Joe Flacco

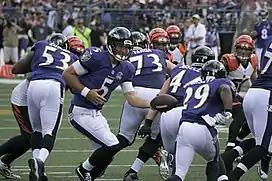
Flacco in 2015

The Ravens began their 2015 season in a road game against the Broncos, the place where Flacco had his breakout playoff performance nearly three years earlier. Leading the game, 13–9, with less than a minute left in the third quarter, Flacco threw a pass down the middle of the field, aiming for Steve Smith Sr., but missed the pass terribly, as it was intercepted by Broncos cornerback Aqib Talib and returned 51 yards for a touchdown. It was Flacco's first pick-six since the 2013 season finale. With less than a minute left in the game, the Ravens had the ball at the Denver 16-yard line and were trailing, 19–13. Flacco threw a pass into the end zone, intended for double-covered tight end Crockett Gillmore, which was intercepted by safety, and former Raven, Darian Stewart, officially ending the game for Baltimore.